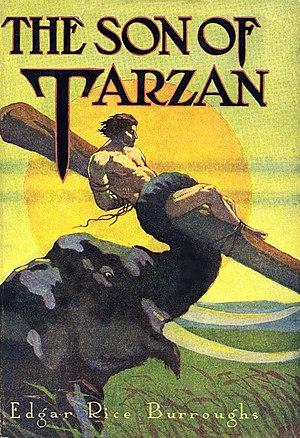
Le Fils de Tarzan est un roman d'Edgar Rice Burroughs et le quatrième tome de la série de Tarzan. Il a été écrit entre le 21 janvier et le 11 mai 1915, et fut publié pour la première fois dans le magazine All-Story Weekly comme un serial en six parties du 4 décembre 1915 au 8 janvier 1916. Il fut publié pour la première fois sous forme de livre par l'éditeur A. C. McClurg en mars 1917 et fut réimprimé à de nombreuses reprises par divers éditeurs.